Lord Colum Crichton-Stuart

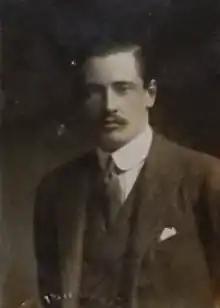
© The Bute Archive at Mount Stuart

Lord Colum Edmund Crichton-Stuart (KM, MP) was born on 3 April 1886 and died 18 August 1957, aged 71. Lord Colum Edmund Crichton-Stuart, who was baptised as Columba, was the fourth child of John Patrick Crichton-Stuart, 3rd Marquess of the County of Bute (d. 1900) and the Hon. Gwendolen Mary Anne Fitzalan-Howard (d. 1932). He married Elizabeth Caroline Petty-Fitzmaurice, Marchioness of Lansdowne (widow of Henry William Edmund [Petty-Fitzmaurice] 6th Marquess of Lansdowne; d. 25 March 1964) and the only daughter of Sir Edward Stanley Hope KCB and Constance C. Leslie. Lord Colum was educated at Harrow and Christ Church, Oxford University, England.